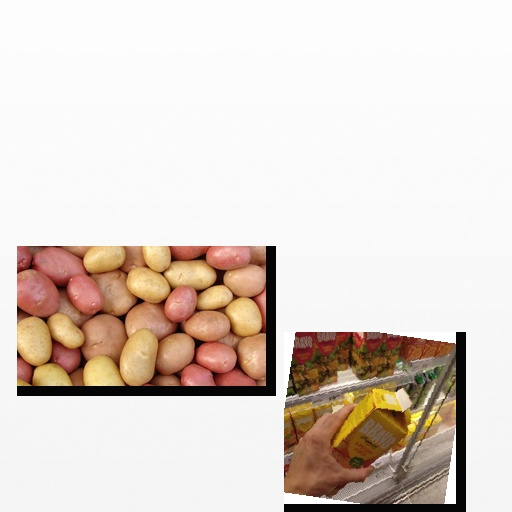
Food items: potato, orange_juice